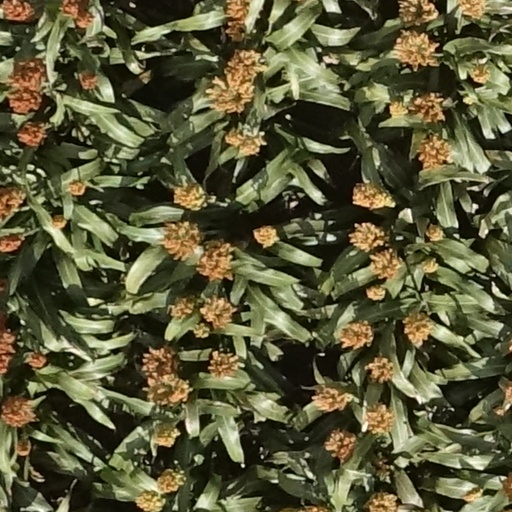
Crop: sorghum